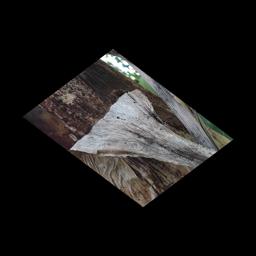
Label: PSEUDOSTEM WEEVIL